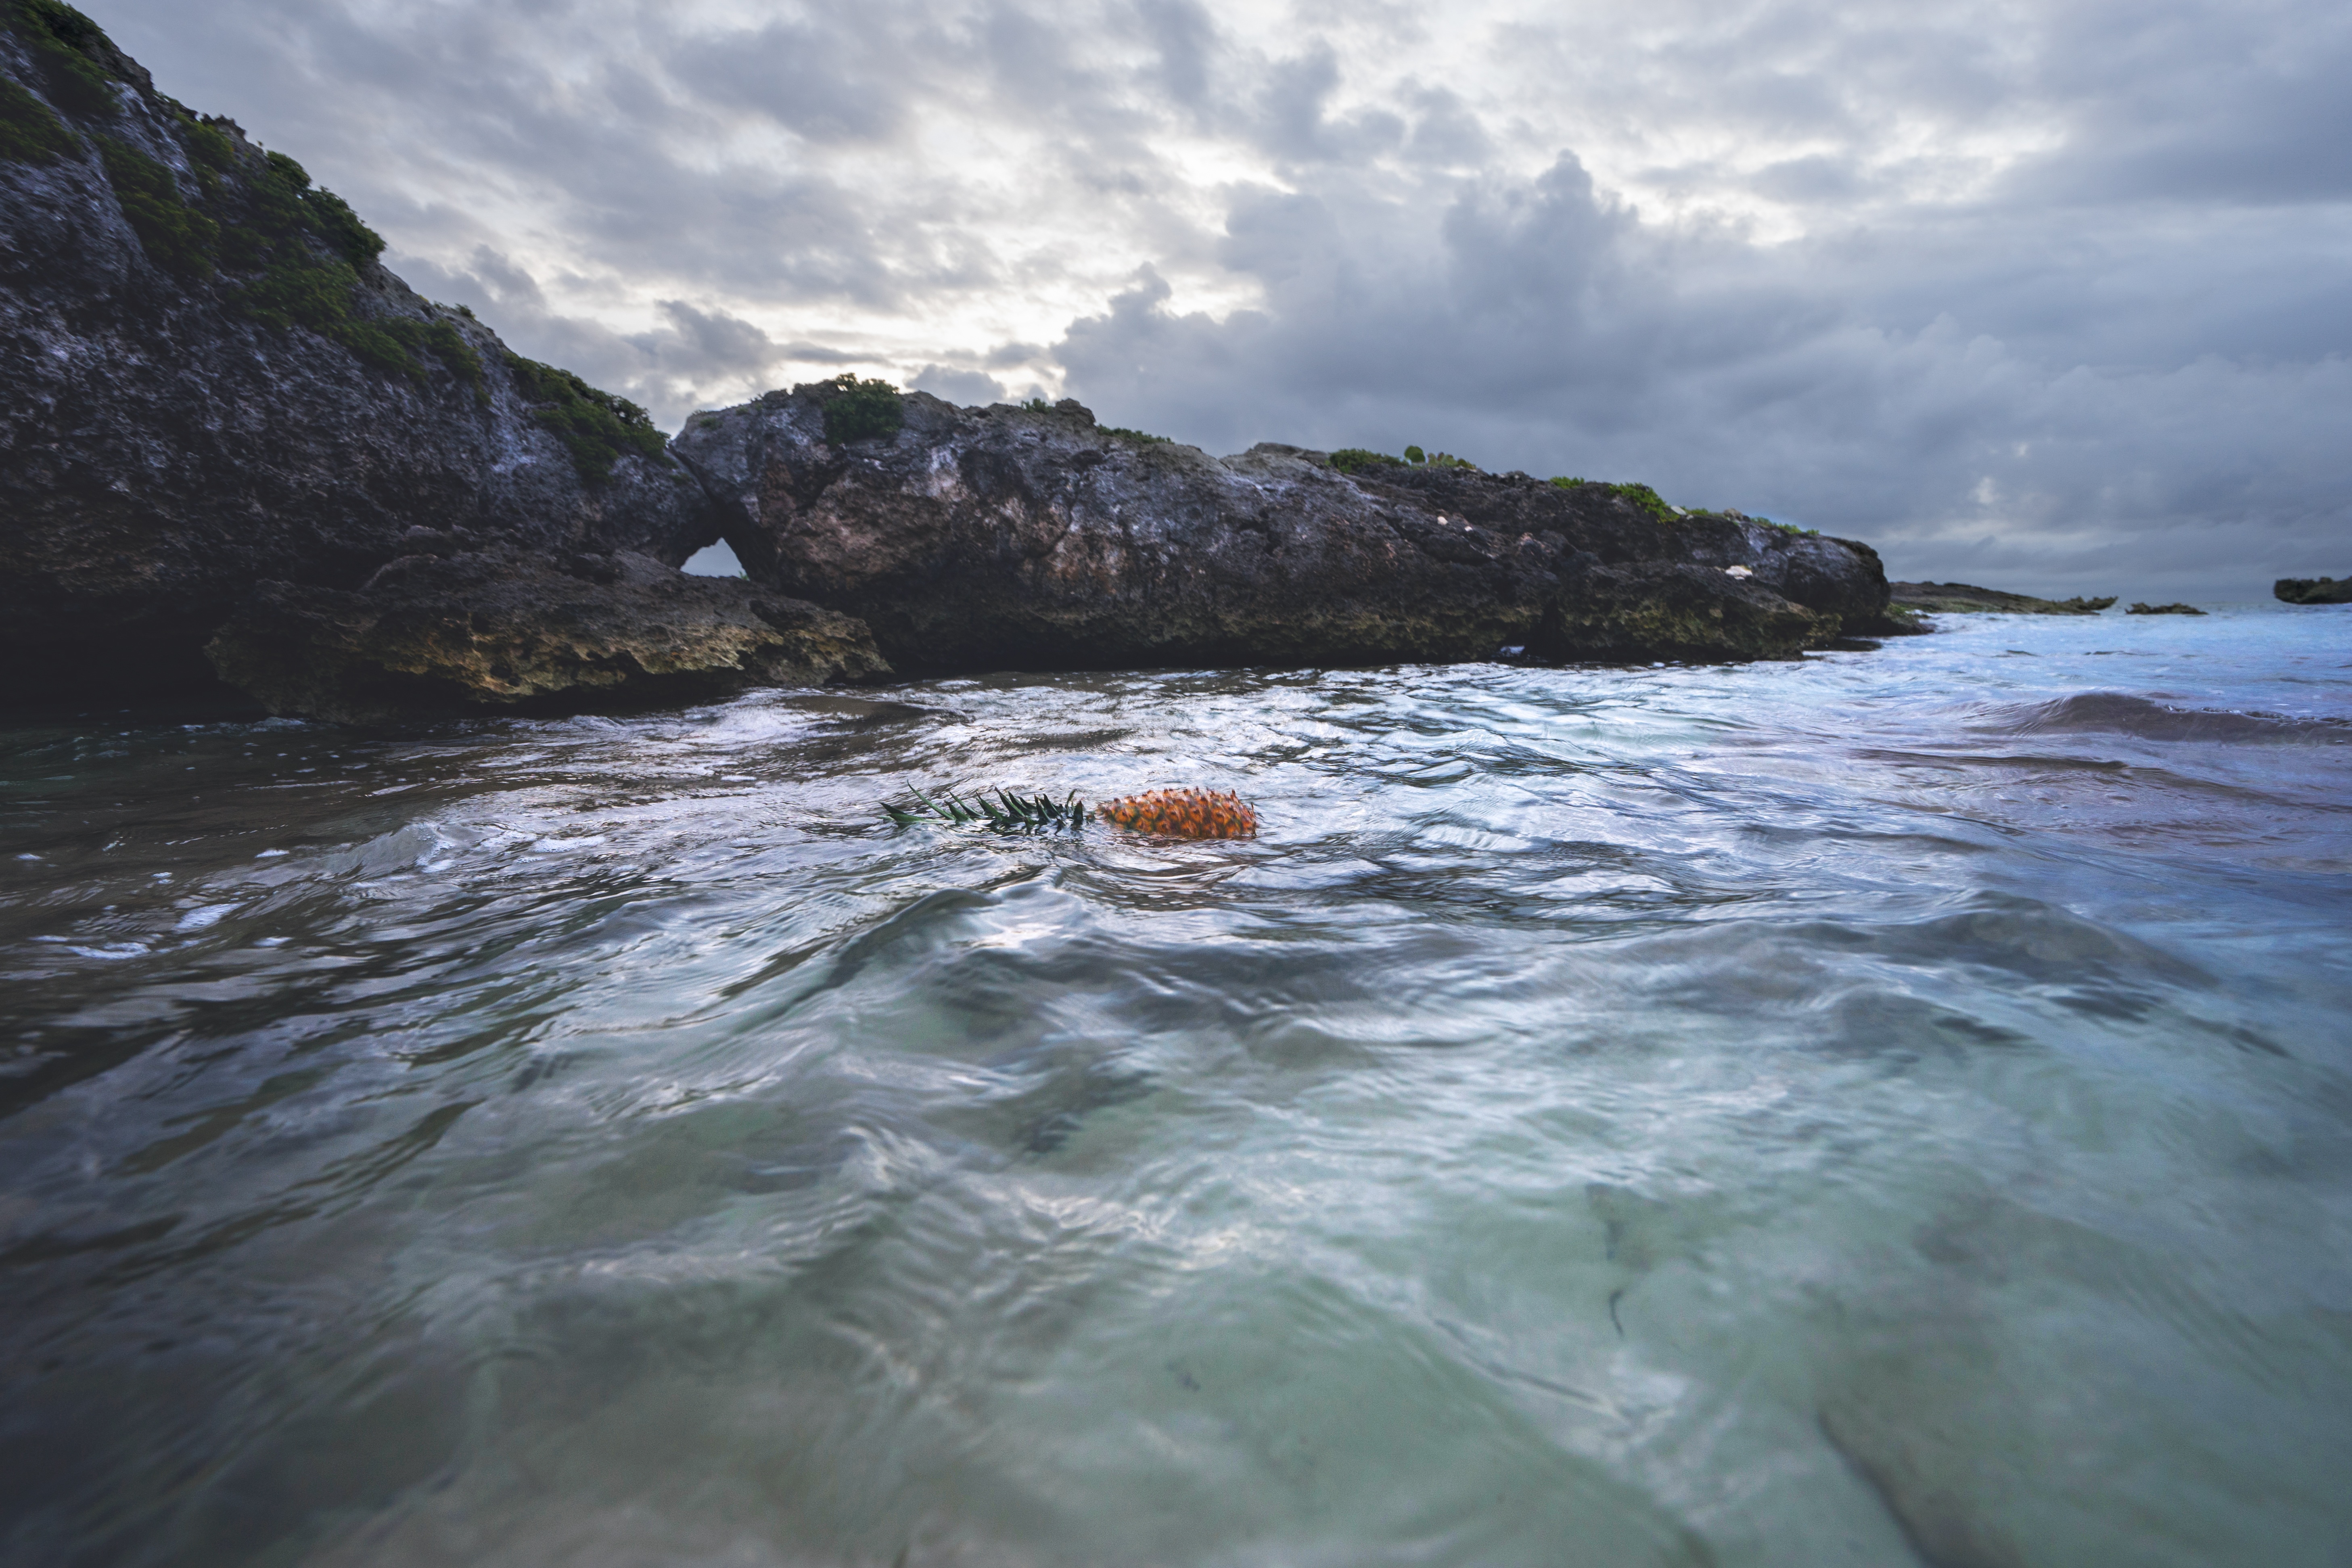
sea, coast, water, boat, wave, river, vehicle, bay, rapid, kayak, boating, loch, landform